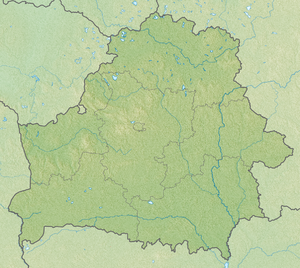
Astryna ou Ostrino est une commune urbaine de la voblast de Hrodna ou oblast de Grodno, en Biélorussie. Sa population s'élevait à 1 731 habitants en 2017.
Cette liste commentée recense la mammalofaune en Biélorussie. Elle répertorie les espèces de mammifères biélorusses actuels et celles qui ont été récemment classifiées comme éteintes. Cette liste comporte 94 espèces réparties en neuf ordres et 23 familles, dont un est « en danger critique d'extinction », un autre est « en danger », deux sont « vulnérables » et sept sont « quasi menacées ».
Davyd-Haradok ou David-Gorodok est une ville de la voblast de Brest, en Biélorussie. Sa population s'élevait à 5 800 habitants en 2020.
Talatchyn ou Tolotchine est une ville de la voblast de Vitebsk, en Biélorussie, et le centre administratif du raïon de Talatchyn. Sa population s'élevait à 9 744 habitants en 2017.
La bataille d'Ostrovno, ou Ostrowno, eut lieu les 25 et 26 juillet 1812, entre les corps français du maréchal Ney, du prince Eugène, la cavalerie du maréchal Murat, et les corps russes du comte Ostermann-Tolstoï et Piotr Petrovitch Konovnitsyne. Si les attaques russes furent repoussées, elles donnèrent cependant à Barclay de Tolly un avantage de trois jours sur les Français. Les Russes perdirent 3 800 hommes dont 800 prisonniers et huit canons. Les pertes françaises furent à peu près identiques.
Achmiany ou Ochmiany est une ville de la voblast de Hrodna, en Biélorussie, et le centre administratif du raïon d'Achmiany. Sa population s'élevait à 16 684 habitants en 2017.